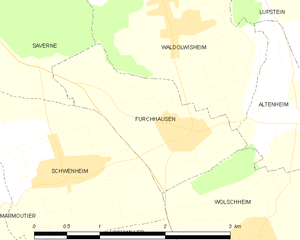
Carte des communes françaises